KLCC (FM)

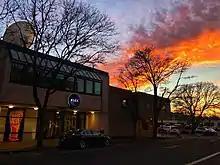
Sunset over KLCC in downtown Eugene.

Weekday programming formerly included Fresh Tracks, which featured a diverse blend of musical genres. In 2011, Fresh Tracks ended its 22-year run on KLCC.